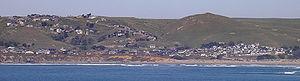
Dillon Beach est une census-designated place située dans le comté de Marin, dans l’État de Californie, aux États-Unis. Sa population s’élevait à 283 habitants lors du recensement de 2010.